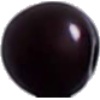
Label: cherry_wax_black